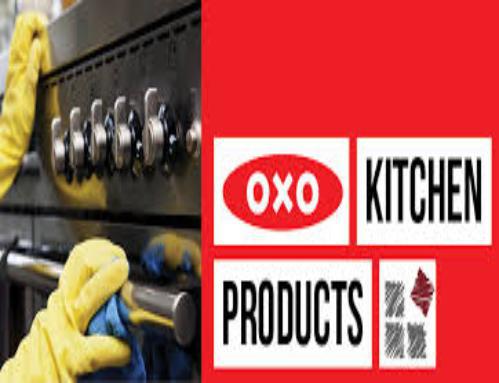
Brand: good grips
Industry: Necessities